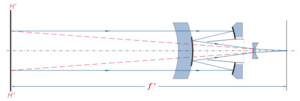
Schéma d'un objectif catadioptrique.